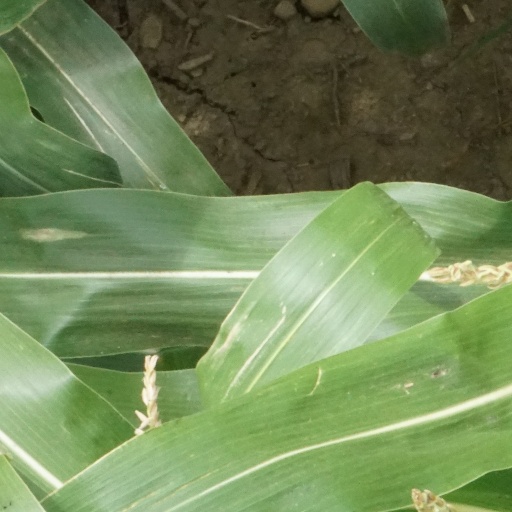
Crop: maize; corn